Royal Indian Navy mutiny

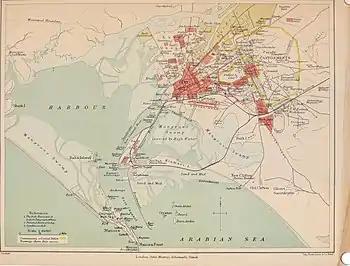
Map of Karachi (1911) with Manora Island, Karachi Harbour and the Keamari naval district

In the morning of 21 February 1946, Manora Island was rife with unrest. The warship HMIS "Hindustan" docked at the Karachi Harbour had been seized by the naval ratings at midnight, the officers subdued, and the warship moored at the Manora Island. Within hours of the mutiny at HMIS "Hindustan", the trainings establishment HMIS "Bahadur", the radar school HMIS "Chamak" and the gunnery school HMIS "Himalaya" were seized by around 1,500 naval ratings, all located on the island. The British officers at HMIS "Bahadur" shot and killed one of the ratings during the process, whose blood soaked shirt became the flag for the mutineers. The other military vessel in the harbour, HMIS "Travancore" was also seized by the ratings.